Simon van der Geest

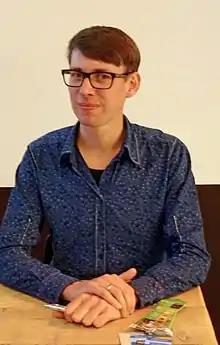
Simon van der Geest (2015)

He won the Gouden Griffel award twice: in 2011 for his book "Dissus" and in 2013 for his book "Spinder". He also won the Jan Wolkers Prijs 2013 for the book "Spinder".